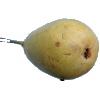
Label: Pear 2